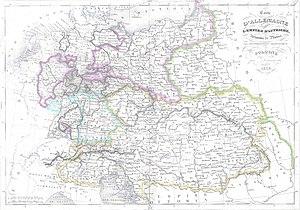
Carte géographique ancienne de l'Allemagne, de l'Autriche, de la Pologne et de l'Europe Centrale par Felix Delamarche en 1838. Le titre exact de cette carte est ""Carte d'Allemagne comprenant l'empire d'Autriche, le Royaume de Prusse, la Confédération Germanique et la Pologne par Delamarche 1838"".
L'histoire de la Pologne commence au Xᵉ siècle, sous le règne de Mieszko Iᵉʳ et de la dynastie Piast. C'est sous son règne que les souverains polonais se convertissent au christianisme. La Pologne devient rapidement au Moyen Âge une puissance régionale, tout en essayant régulièrement de sortir de l'influence du Saint-Empire romain germanique, et de repousser le Drang nach Osten. C'est ainsi qu'à partir du XIIᵉ siècle, le royaume de Pologne doit lutter contre les Chevaliers Teutoniques qui ont colonisé la Prusse et une partie de la Poméranie.
L’histoire de l'Autriche désigne l'histoire du pays d'Europe centrale appelé aujourd'hui Autriche. Mais la définition géopolitique du pays ayant connu de profonds changements au cours des périodes moderne et contemporaine, cette histoire concerne donc aussi les pays voisins : Allemagne, Hongrie, Suisse, Italie, etc.
La Prusse est à l'origine un territoire d'Europe nord-orientale en partie germanisé sous le contrôle des chevaliers Teutoniques, mais situé hors du Saint-Empire romain germanique. La Prusse est devenue au XVIᵉ siècle possession d'une branche des Hohenzollern, puis elle sera réunie à l'électorat de Brandebourg au XVIIᵉ siècle. La Prusse constitue de 1701 à 1871 un élément essentiel du royaume de Prusse, incorporé à l'empire d'Allemagne de 1871. Dans ce cadre, la Prusse originelle correspond à la province de Prusse-Orientale, notamment après la Première Guerre mondiale, lorsqu'elle se retrouve isolée du reste de l'Allemagne.
Valerien Karlovitch Mroczkowski né Walery Karłowicz Mroczkowski est un photographe d'origine polonaise, exerçant sous le pseudonyme de Walerian Ostroga, dit Valerien Ostroga, également connu pour ses activités anarchistes.
Claude Félix Delamarche est un géographe français né à Paris le 20 octobre 1779 et mort à Paris le 5 janvier 1835.